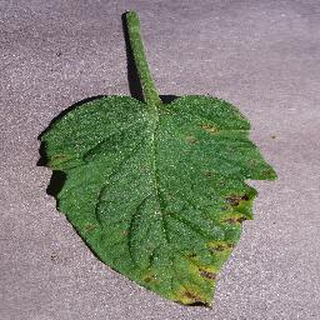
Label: tomato_septoria_leaf_spot